Hello, Dolly! (musical)

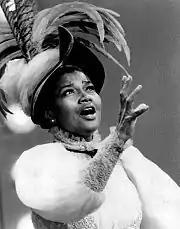
Pearl Bailey as Dolly, 1968.

After Channing left the show, Merrick employed prominent actresses to play Dolly, including Ginger Rogers, who started on August 9, 1965; Martha Raye, starting on February 27, 1967; Betty Grable, from June 12, 1967, to November 5, 1967; Pearl Bailey (in an all-black version with Cab Calloway as Horace) starting on November 12, 1967 (with Thelma Carpenter as her alternate); Phyllis Diller, as of December 26, 1969; and Ethel Merman (after having turned down the lead at the show's inception) from March 28, 1970, to December 27, 1970.